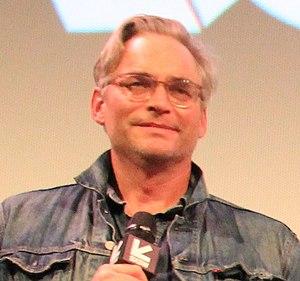
Michael Dowse est un réalisateur de cinéma et de vidéoclips, né à London, Ontario, Canada.